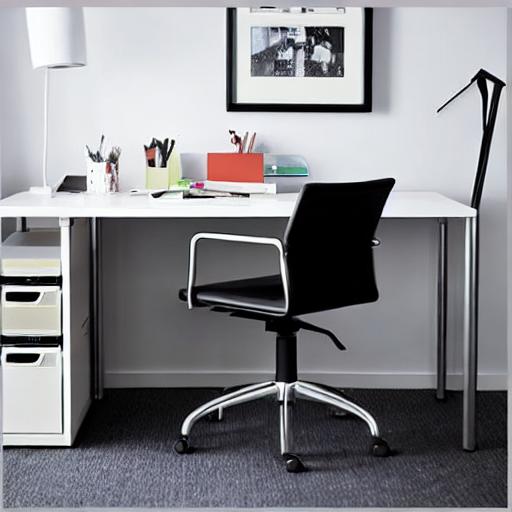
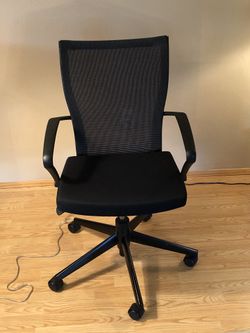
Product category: items_chair
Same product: no